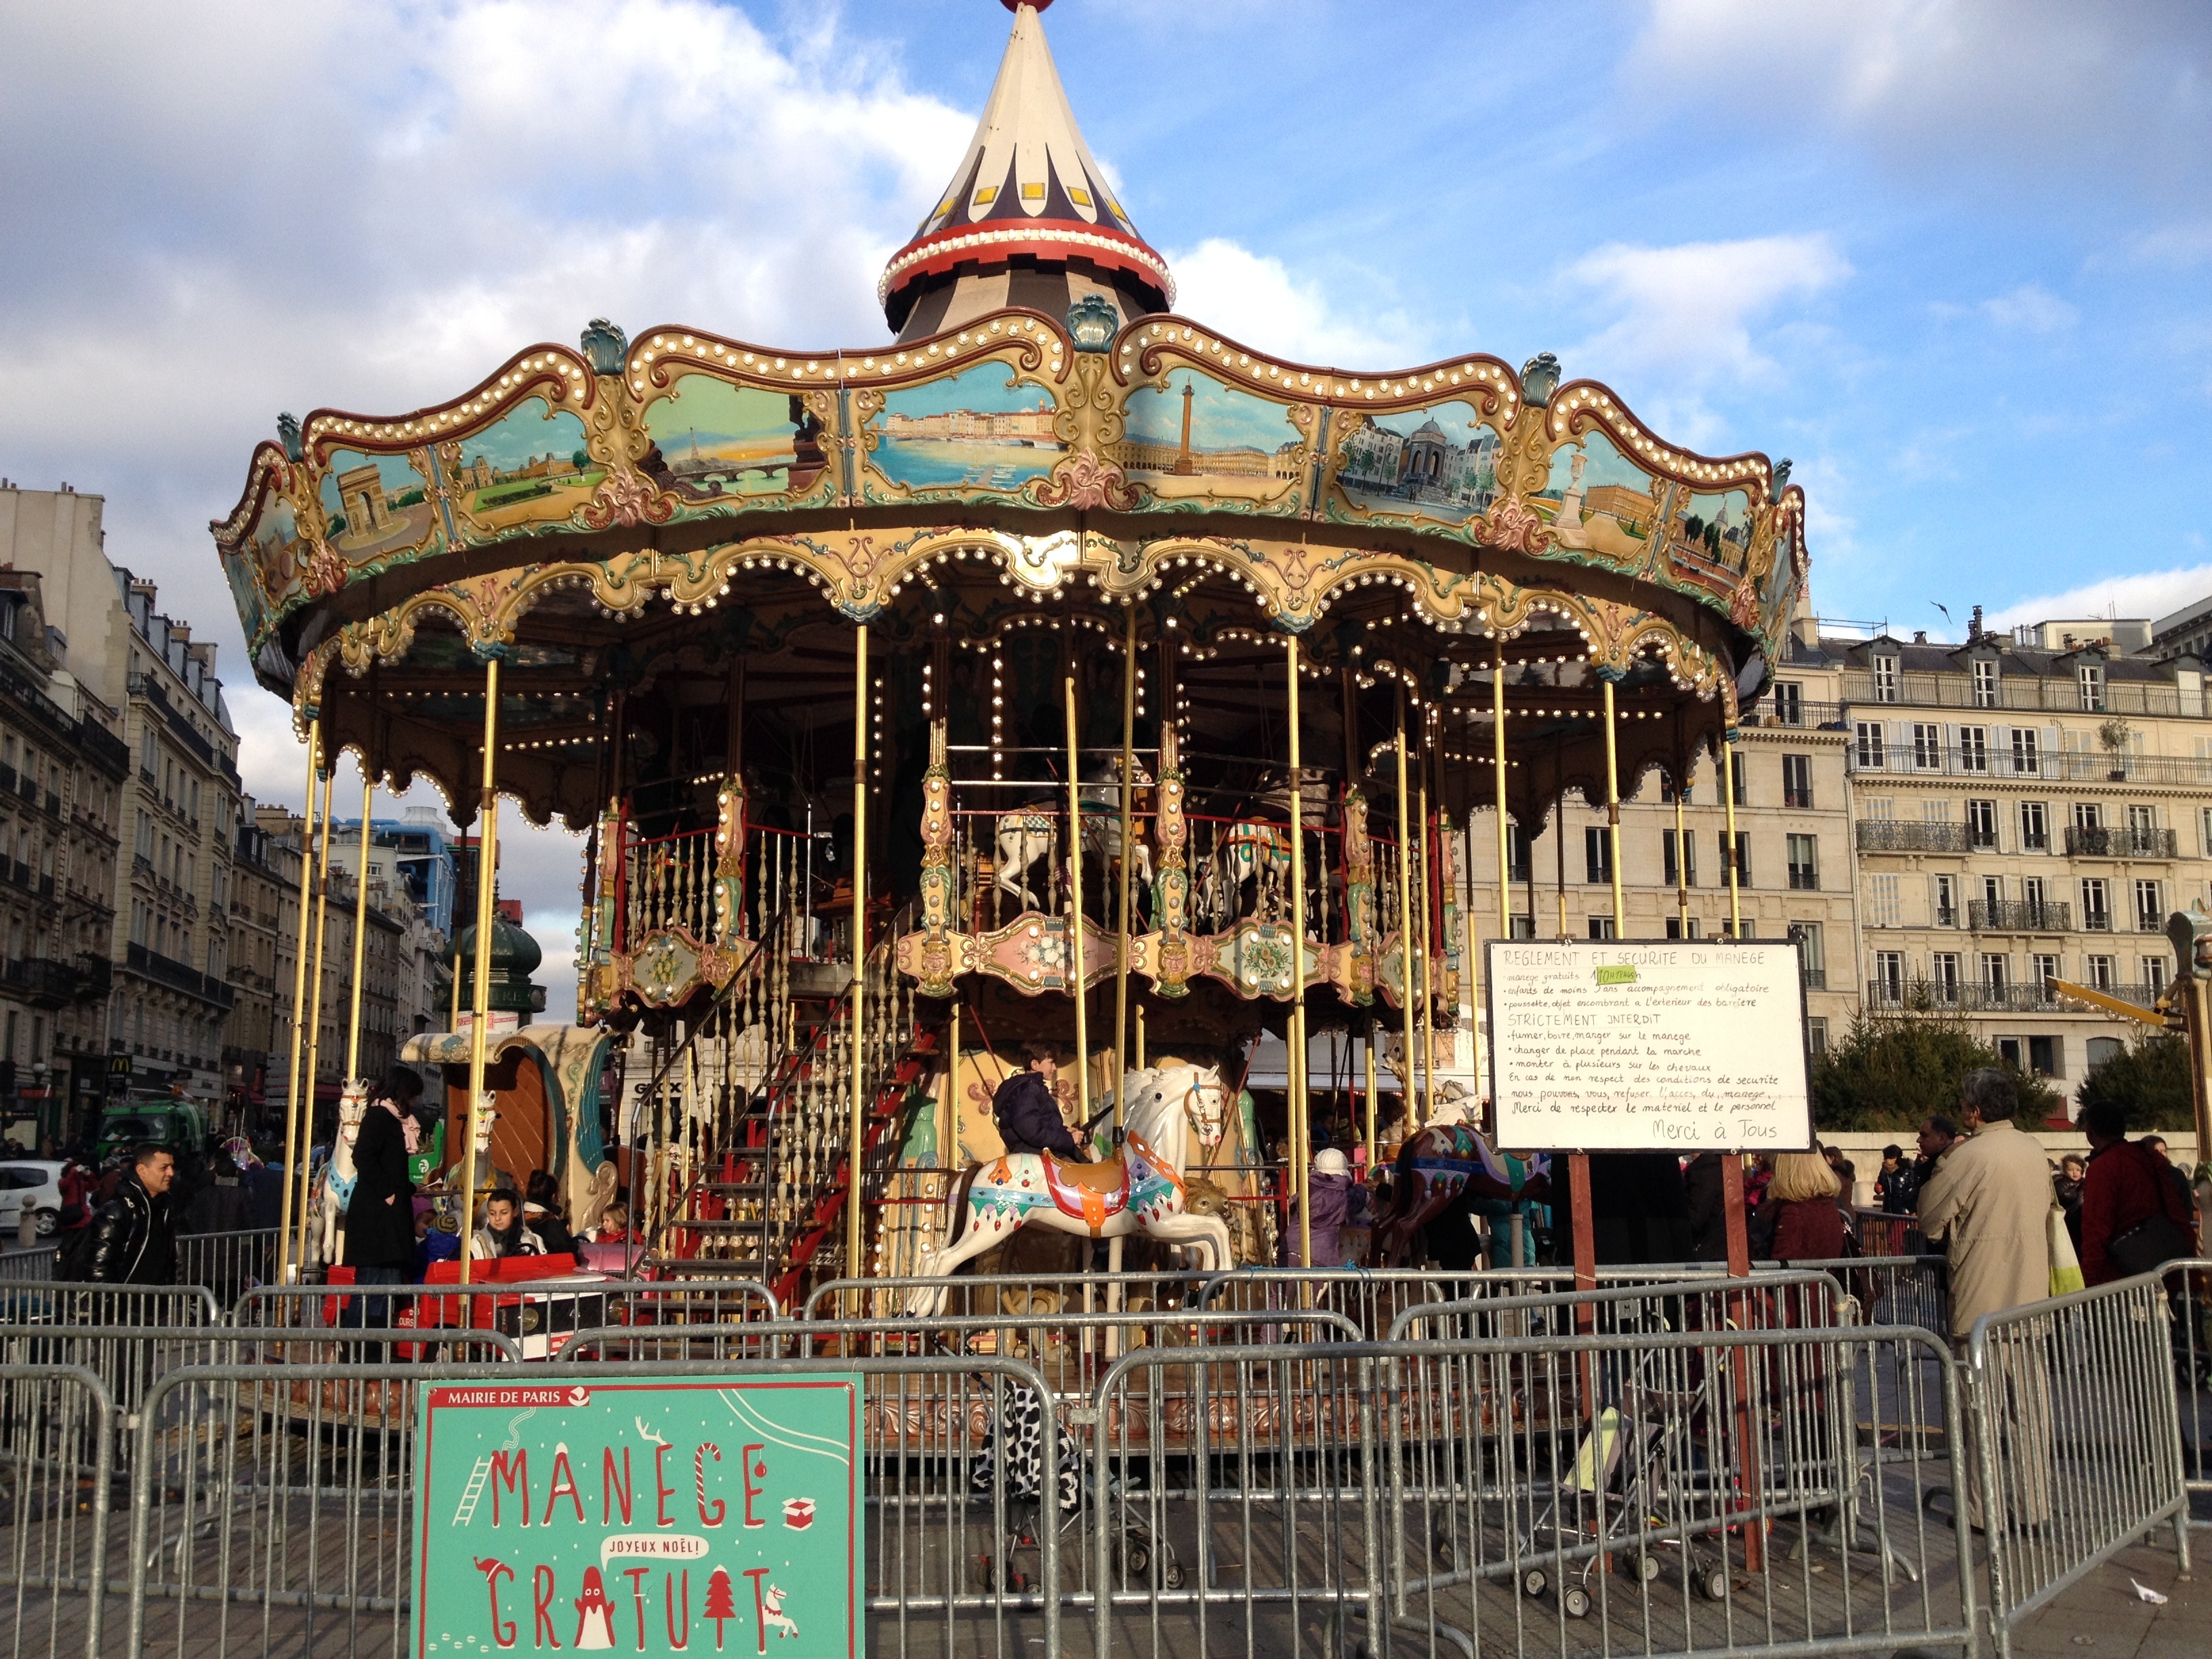
palace, old, paris, recreation, amusement park, park, carousel, amusement ride, outdoor recreation, nonbuilding structure